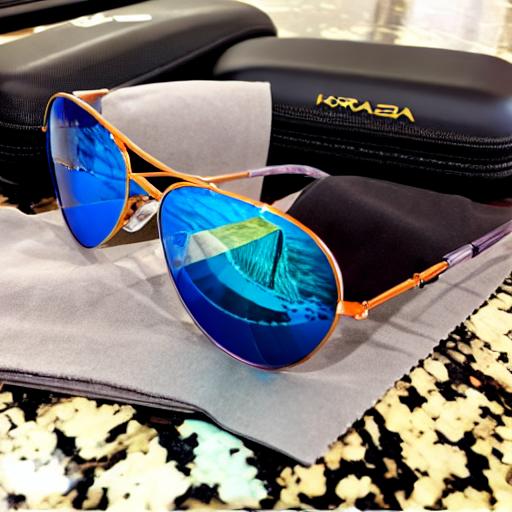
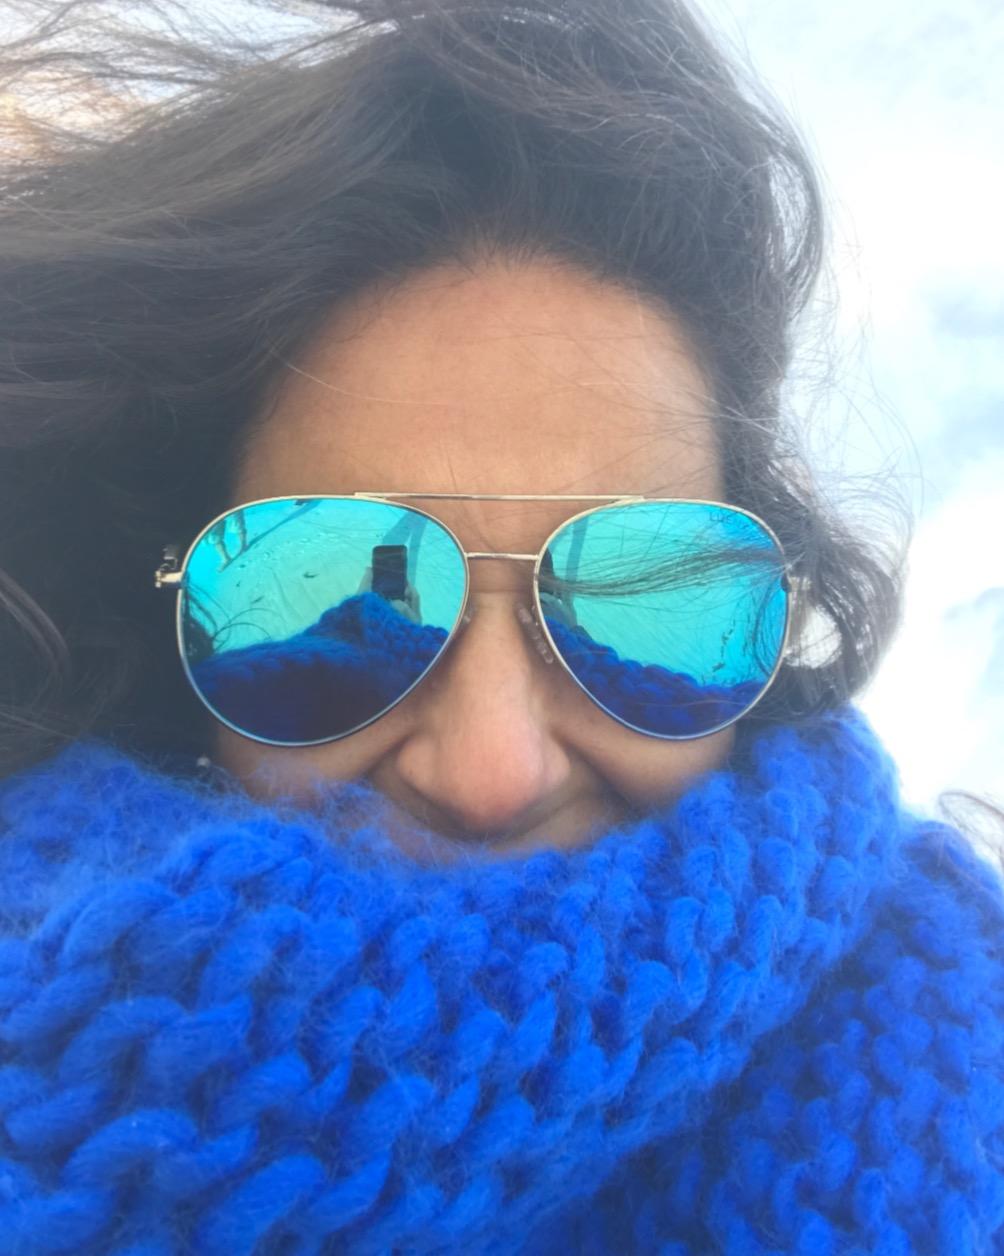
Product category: accessories_sunglasses
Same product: no